Central Cemetery, Szczecin

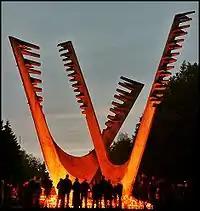
Pomnik Braterstwa Broni

The best known monument is "Pomnik Braterstwa Broni" (Monument of Brothers in Arms) made in 1967 and designed by Sławomir Lewiński. It is a military monument which looks like hussar wings. The monument is situated on the hill on the main axis. From this place there is a beautiful view on the main chapel.